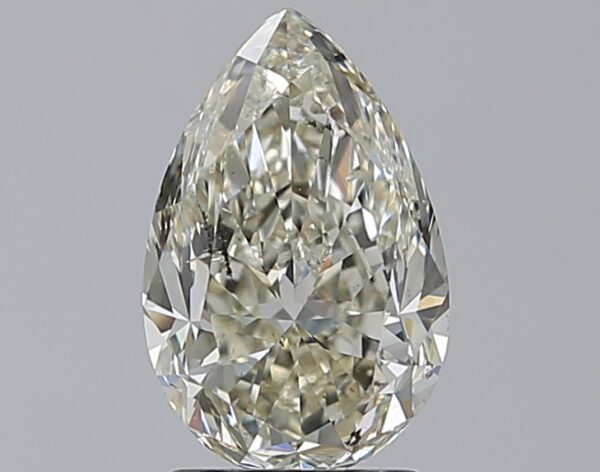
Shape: pear
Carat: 2
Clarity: SI2
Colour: L
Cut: FG
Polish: EX
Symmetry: VG
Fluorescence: N
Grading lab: GIA
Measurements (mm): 10.11 x 6.59 x 4.47